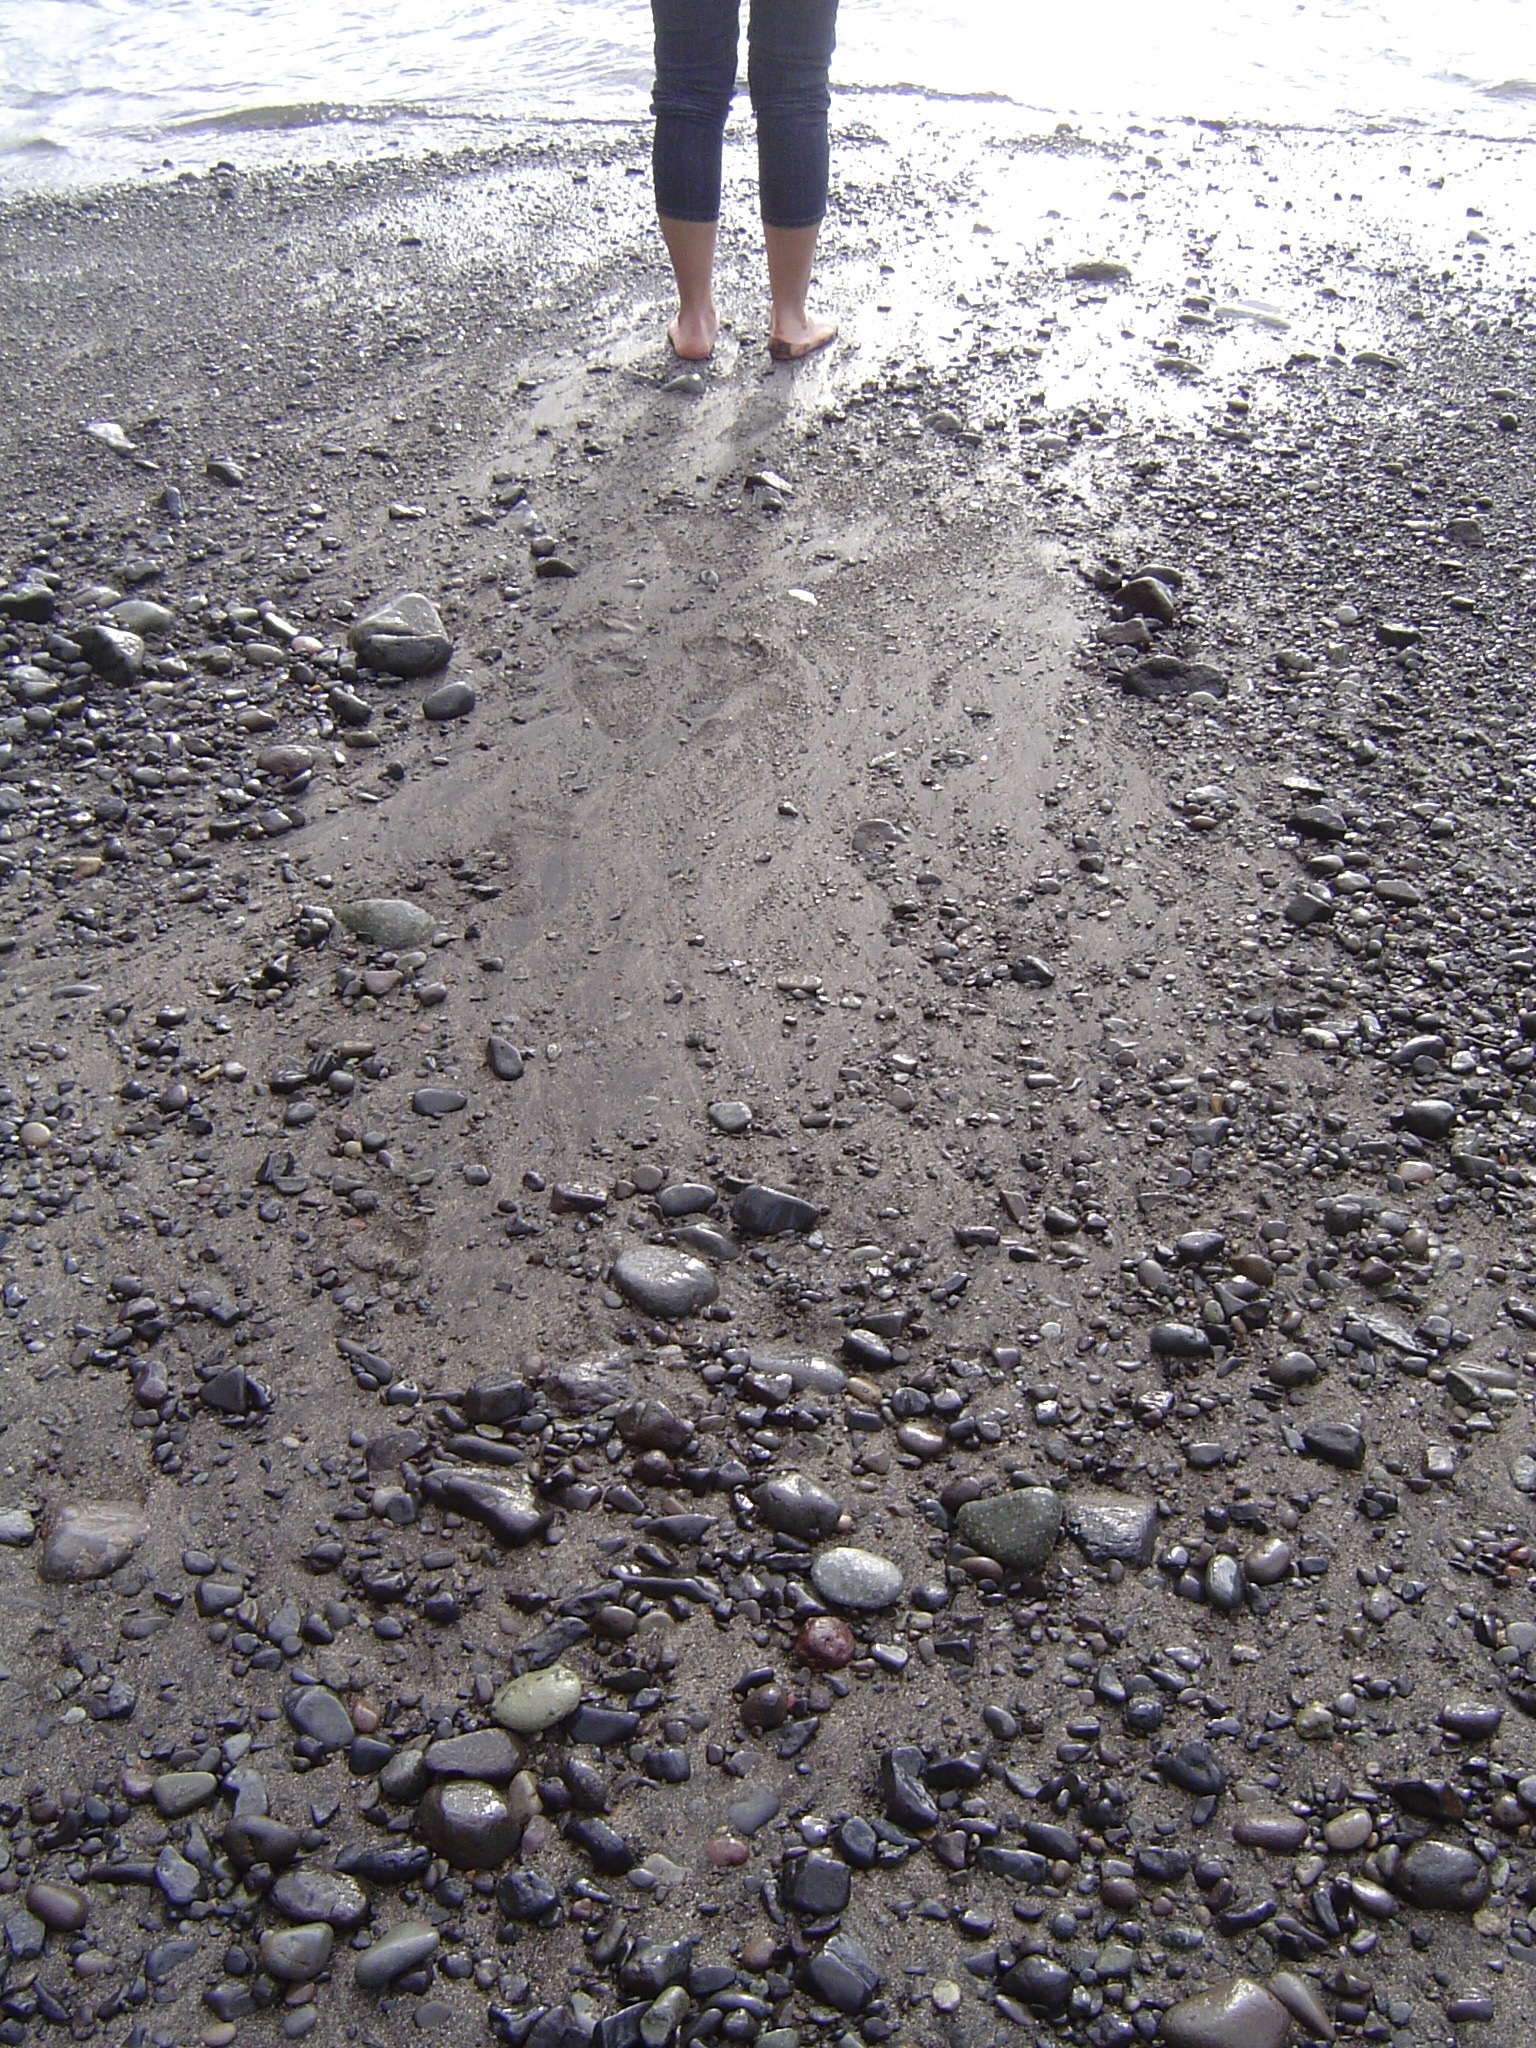
beach, sea, water, sand, rock, people, feet, asphalt, mud, puddle, soil, material, stones, geology, edge of the sea, road surface, mudflat